Manuel Simó Marín

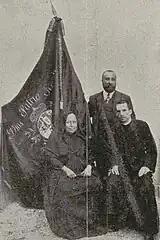
Simó (back) with standard

Simó's position in the local party ranks was already firm; when jefé provincial Manuel Polo y Peyrolón resigned in 1902, Simó briefly replaced him as acting president. He served in the town hall at least until 1903, was active in Catholic organisations and kept progressing his juridical career. In 1905 he renewed his bid for a seat in Diputación Provincial, again from Serranos; this time he emerged as the most-voted candidate in the district. Already the provincial party deputy leader, when in 1907 he was co-launching a new periodical, named "El Guerillero", Simó declared that “la táctica del guerrillero sea nuestra norma de conducta. Guerra implacable, sin tregua ni cuartel al liberalismo en todas sus manifestaciones”.